California Pizza Kitchen

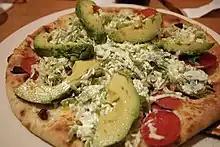
A California Club pizza from CPK

In 1985, Flax and Rosenfield pooled $200,000 in bank loans and savings along with $350,000 invested from friends to lease space on Beverly Drive in Beverly Hills, California. The first menu, including the famous BBQ Chicken Pizza, was developed by Ed LaDou, then the pizza chef at Wolfgang Puck's Spago restaurant. The very first customer at CPK was actress Shirley MacLaine. Amongst the employees at the original location was chef Suzanne Goin, who worked there the summer of 1985, while she was home from her first year at